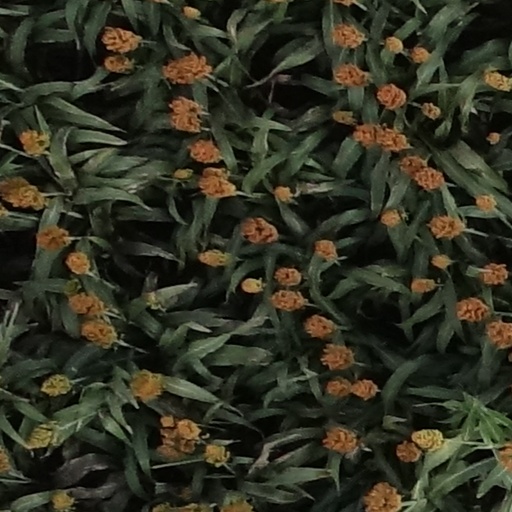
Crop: sorghum